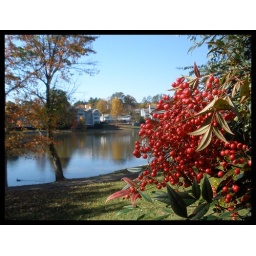
the lake view in fron of home